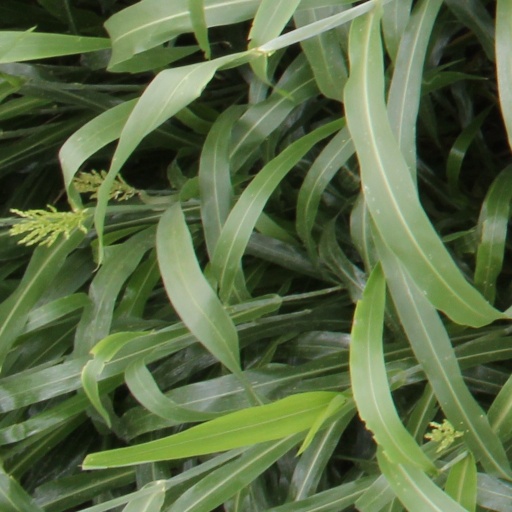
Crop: sorghum